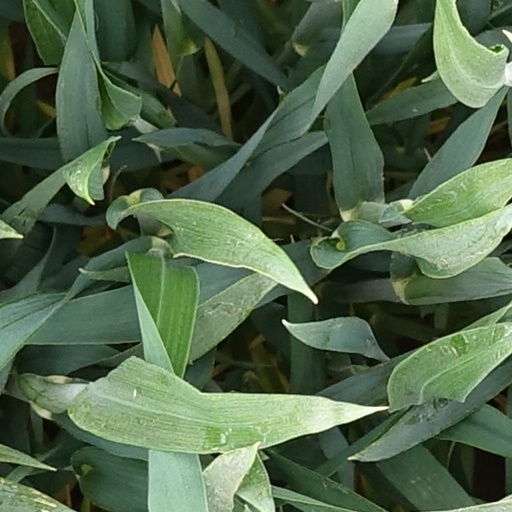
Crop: wheat